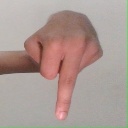
अक्षर: प